'Ain Samiya goblet

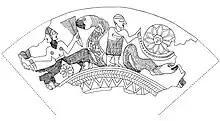
A flat rendering of the scenes depicted on the Ain Samiya Goblet

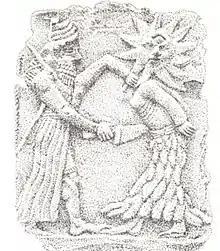
Khafaje plaque with similar iconography found in Mesopotamia from the Isin-Larsa period around the same time as the goblet

The 'Ain Samiya Goblet is a silver cup from the Middle Bronze Age I (2300-2000 BC), found in a tomb at Ain Samiya near modern Ramallah. It was discovered in 1970 at Khirbet el-'Aqibat, located just before Ein Samiya on the road to Kafr Malik. An extensive cemetery had been previously known to cover three adjacent hills: Khirbet el-'Aqibat, Khirbet Samiya and Dhahr el-Mirz, the latter of which had been excavated in the 1960s by Paul W. Lapp, the Director of the American School of Oriental Research in Jerusalem.